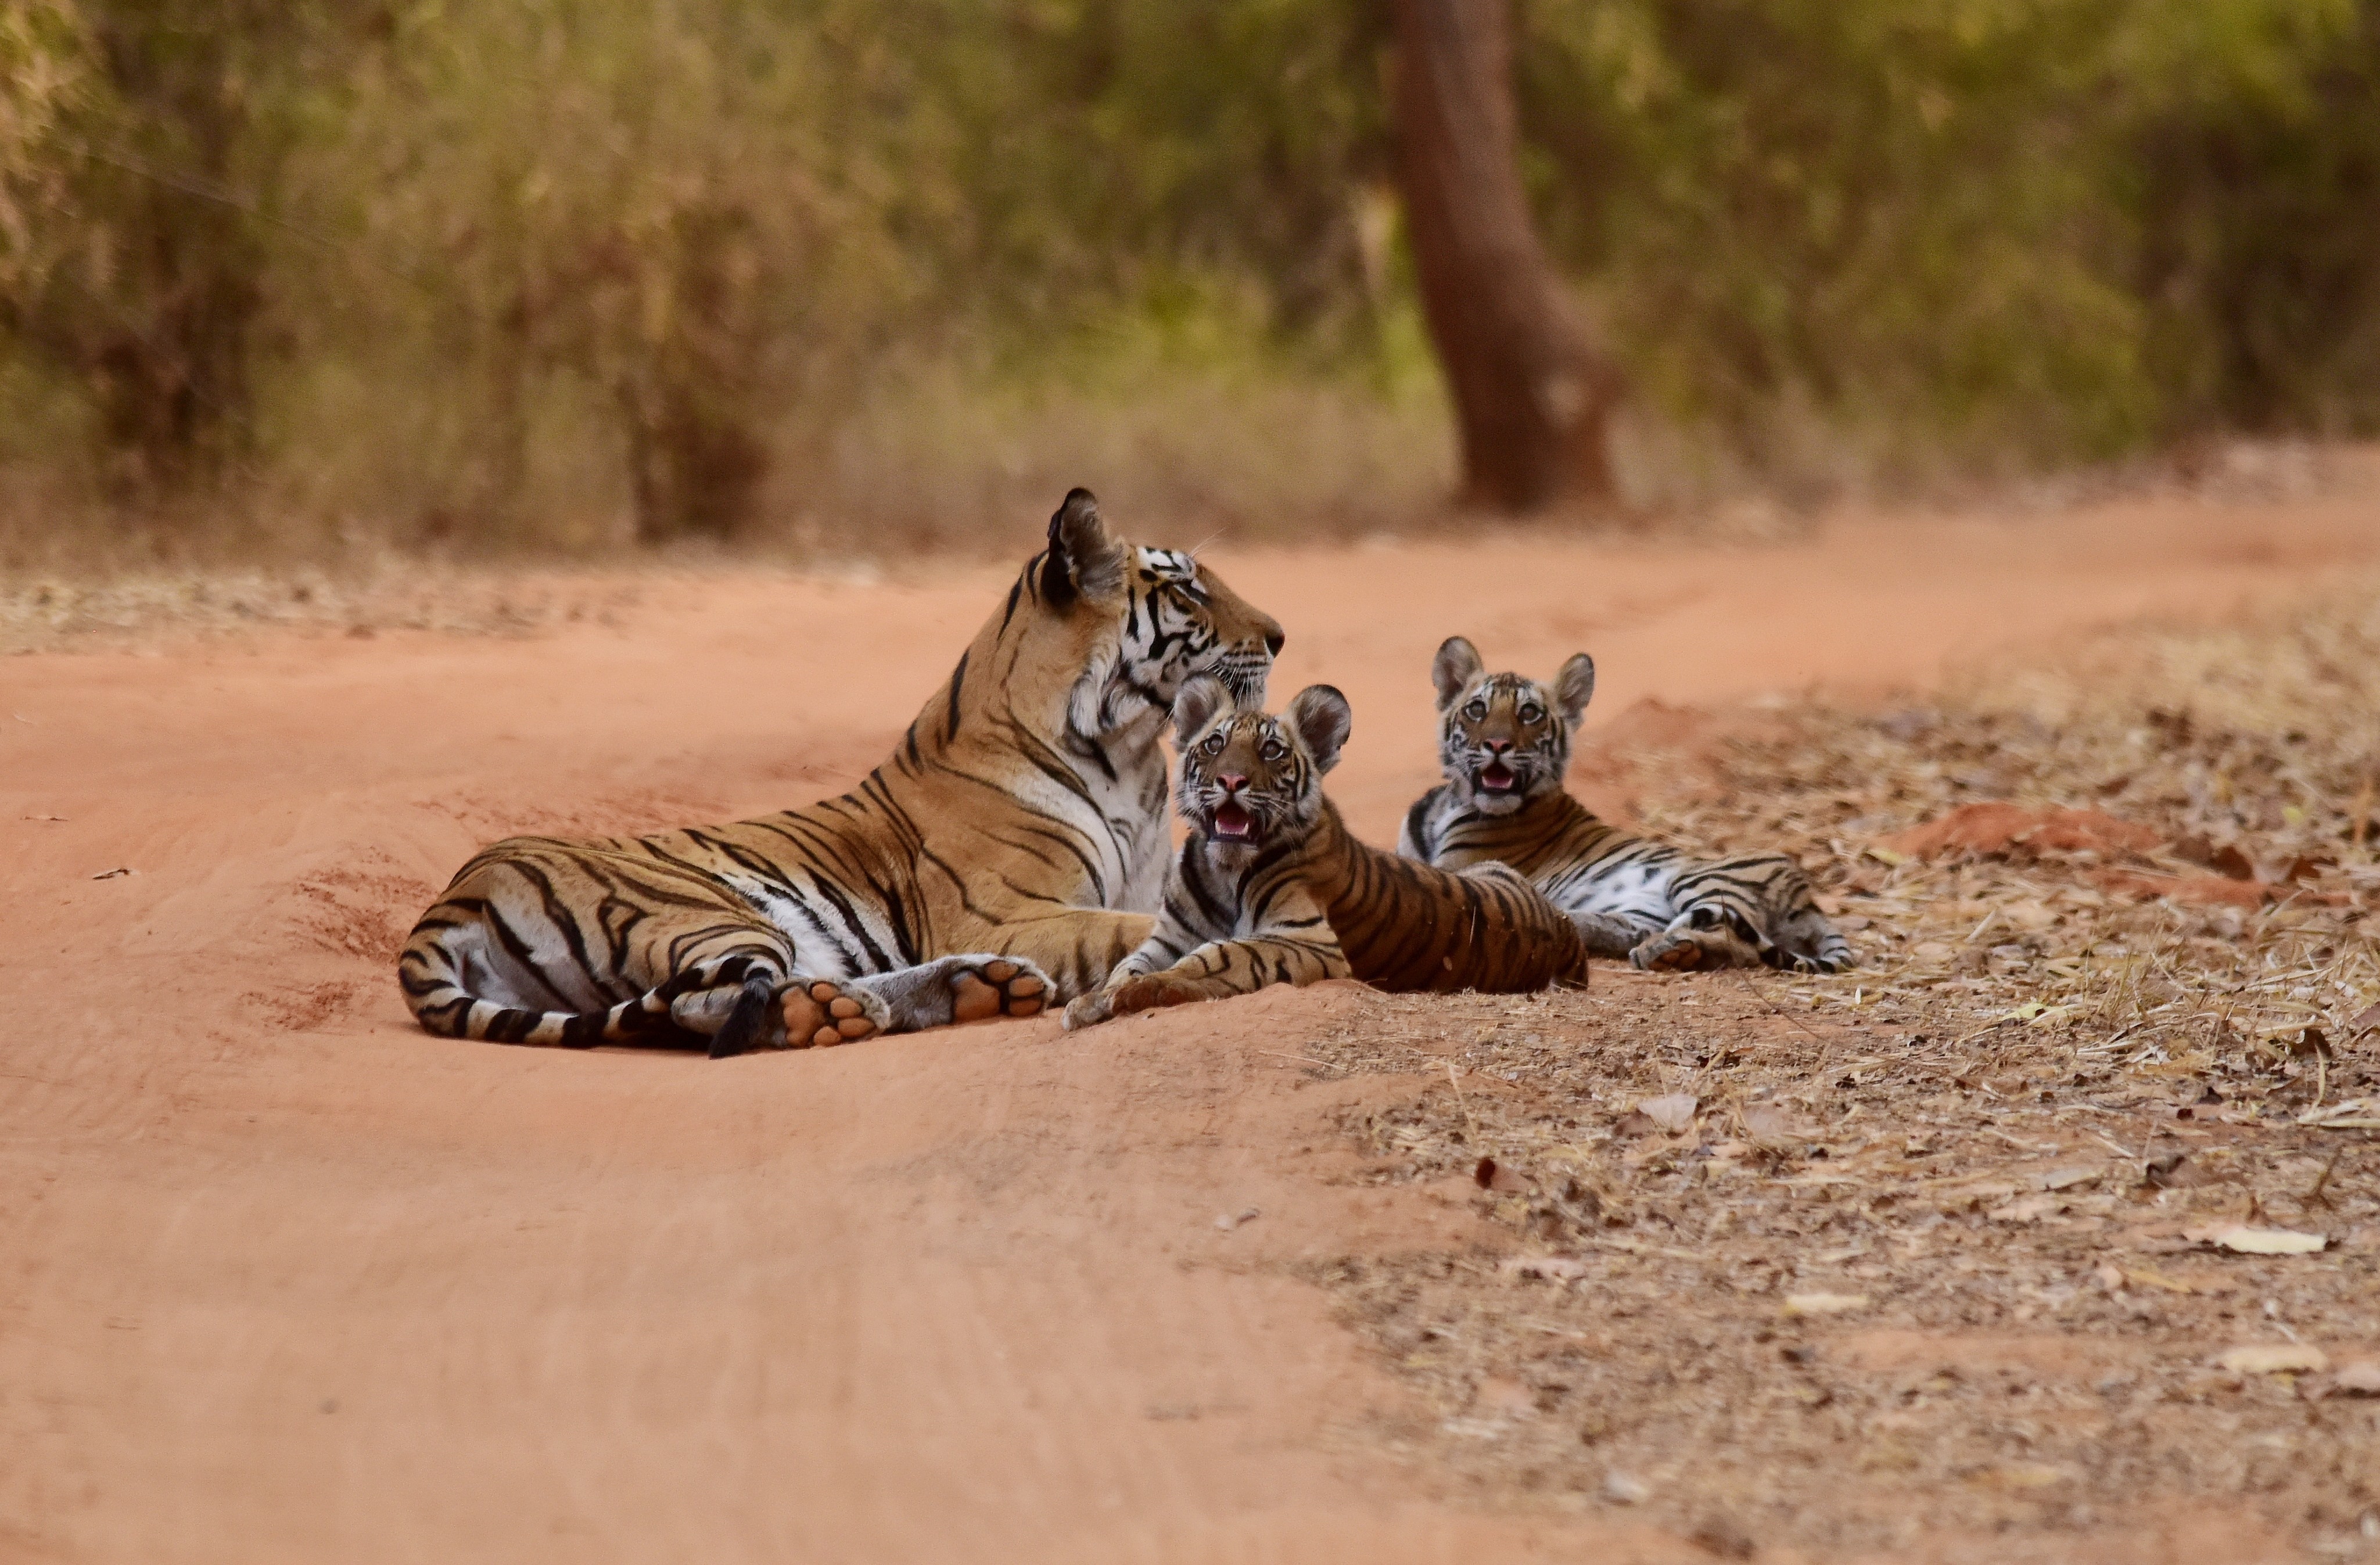
wildlife, mammal, fauna, savanna, tiger, vertebrate, safari, big cats, cat like mammal